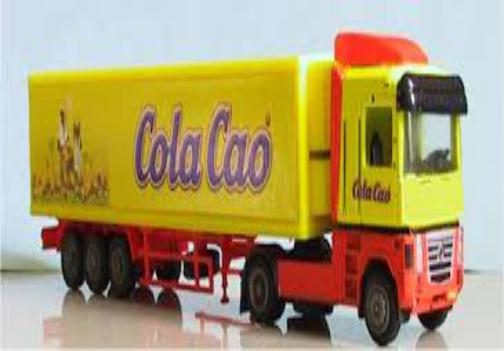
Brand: Cola Cao
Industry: Food